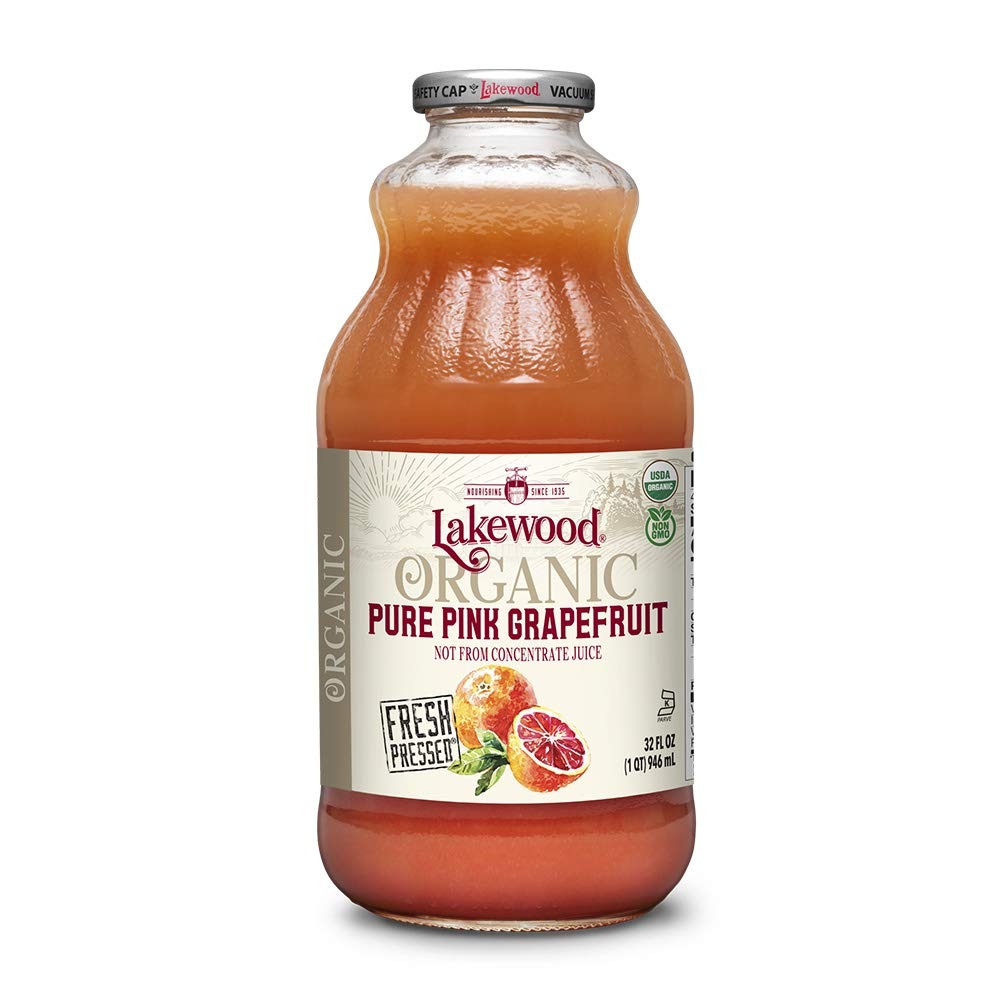
Item Name: Lakewood, Juice Grapefruit Pink Pure organic, 32 Fl Oz
Bullet Point: Beverage
Product Description: The juice from 6 to 8 fresh grapefruits in every 32 oz. Bottle.
Value: 32.0
Unit: Fl Oz

Price: 10.65